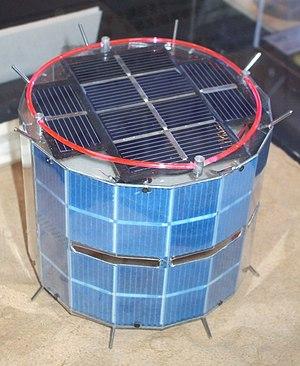
Cet article présente la liste des sondes spatiales envoyées vers les objets du système solaire, y compris celles qui ont échoué. Les simples survols lors de manœuvres d'assistance gravitationnelle et les projets confirmés de futures missions sont également recensés, mais pas les projets de missions spatiales annulés ou non confirmés.